Vanilla × tahitensis

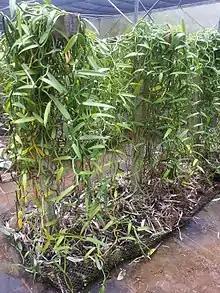
"Vanilla" × "tahitensis" in cultivation

"Vanilla" × "tahitensis" is a vine that grows on trees for support. It has zig-zag stems, narrow elliptic leaves and yellowish-green flowers, which are followed by bunches of bean-like pods. As compared to the more widely grown "Vanilla planifolia", the pods are shorter and broader, and its taste and fragrance are also distinctive.